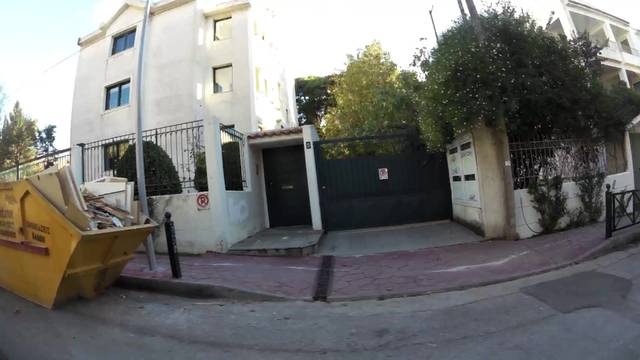
Region: Greece
Coordinates: 38.074, 23.807